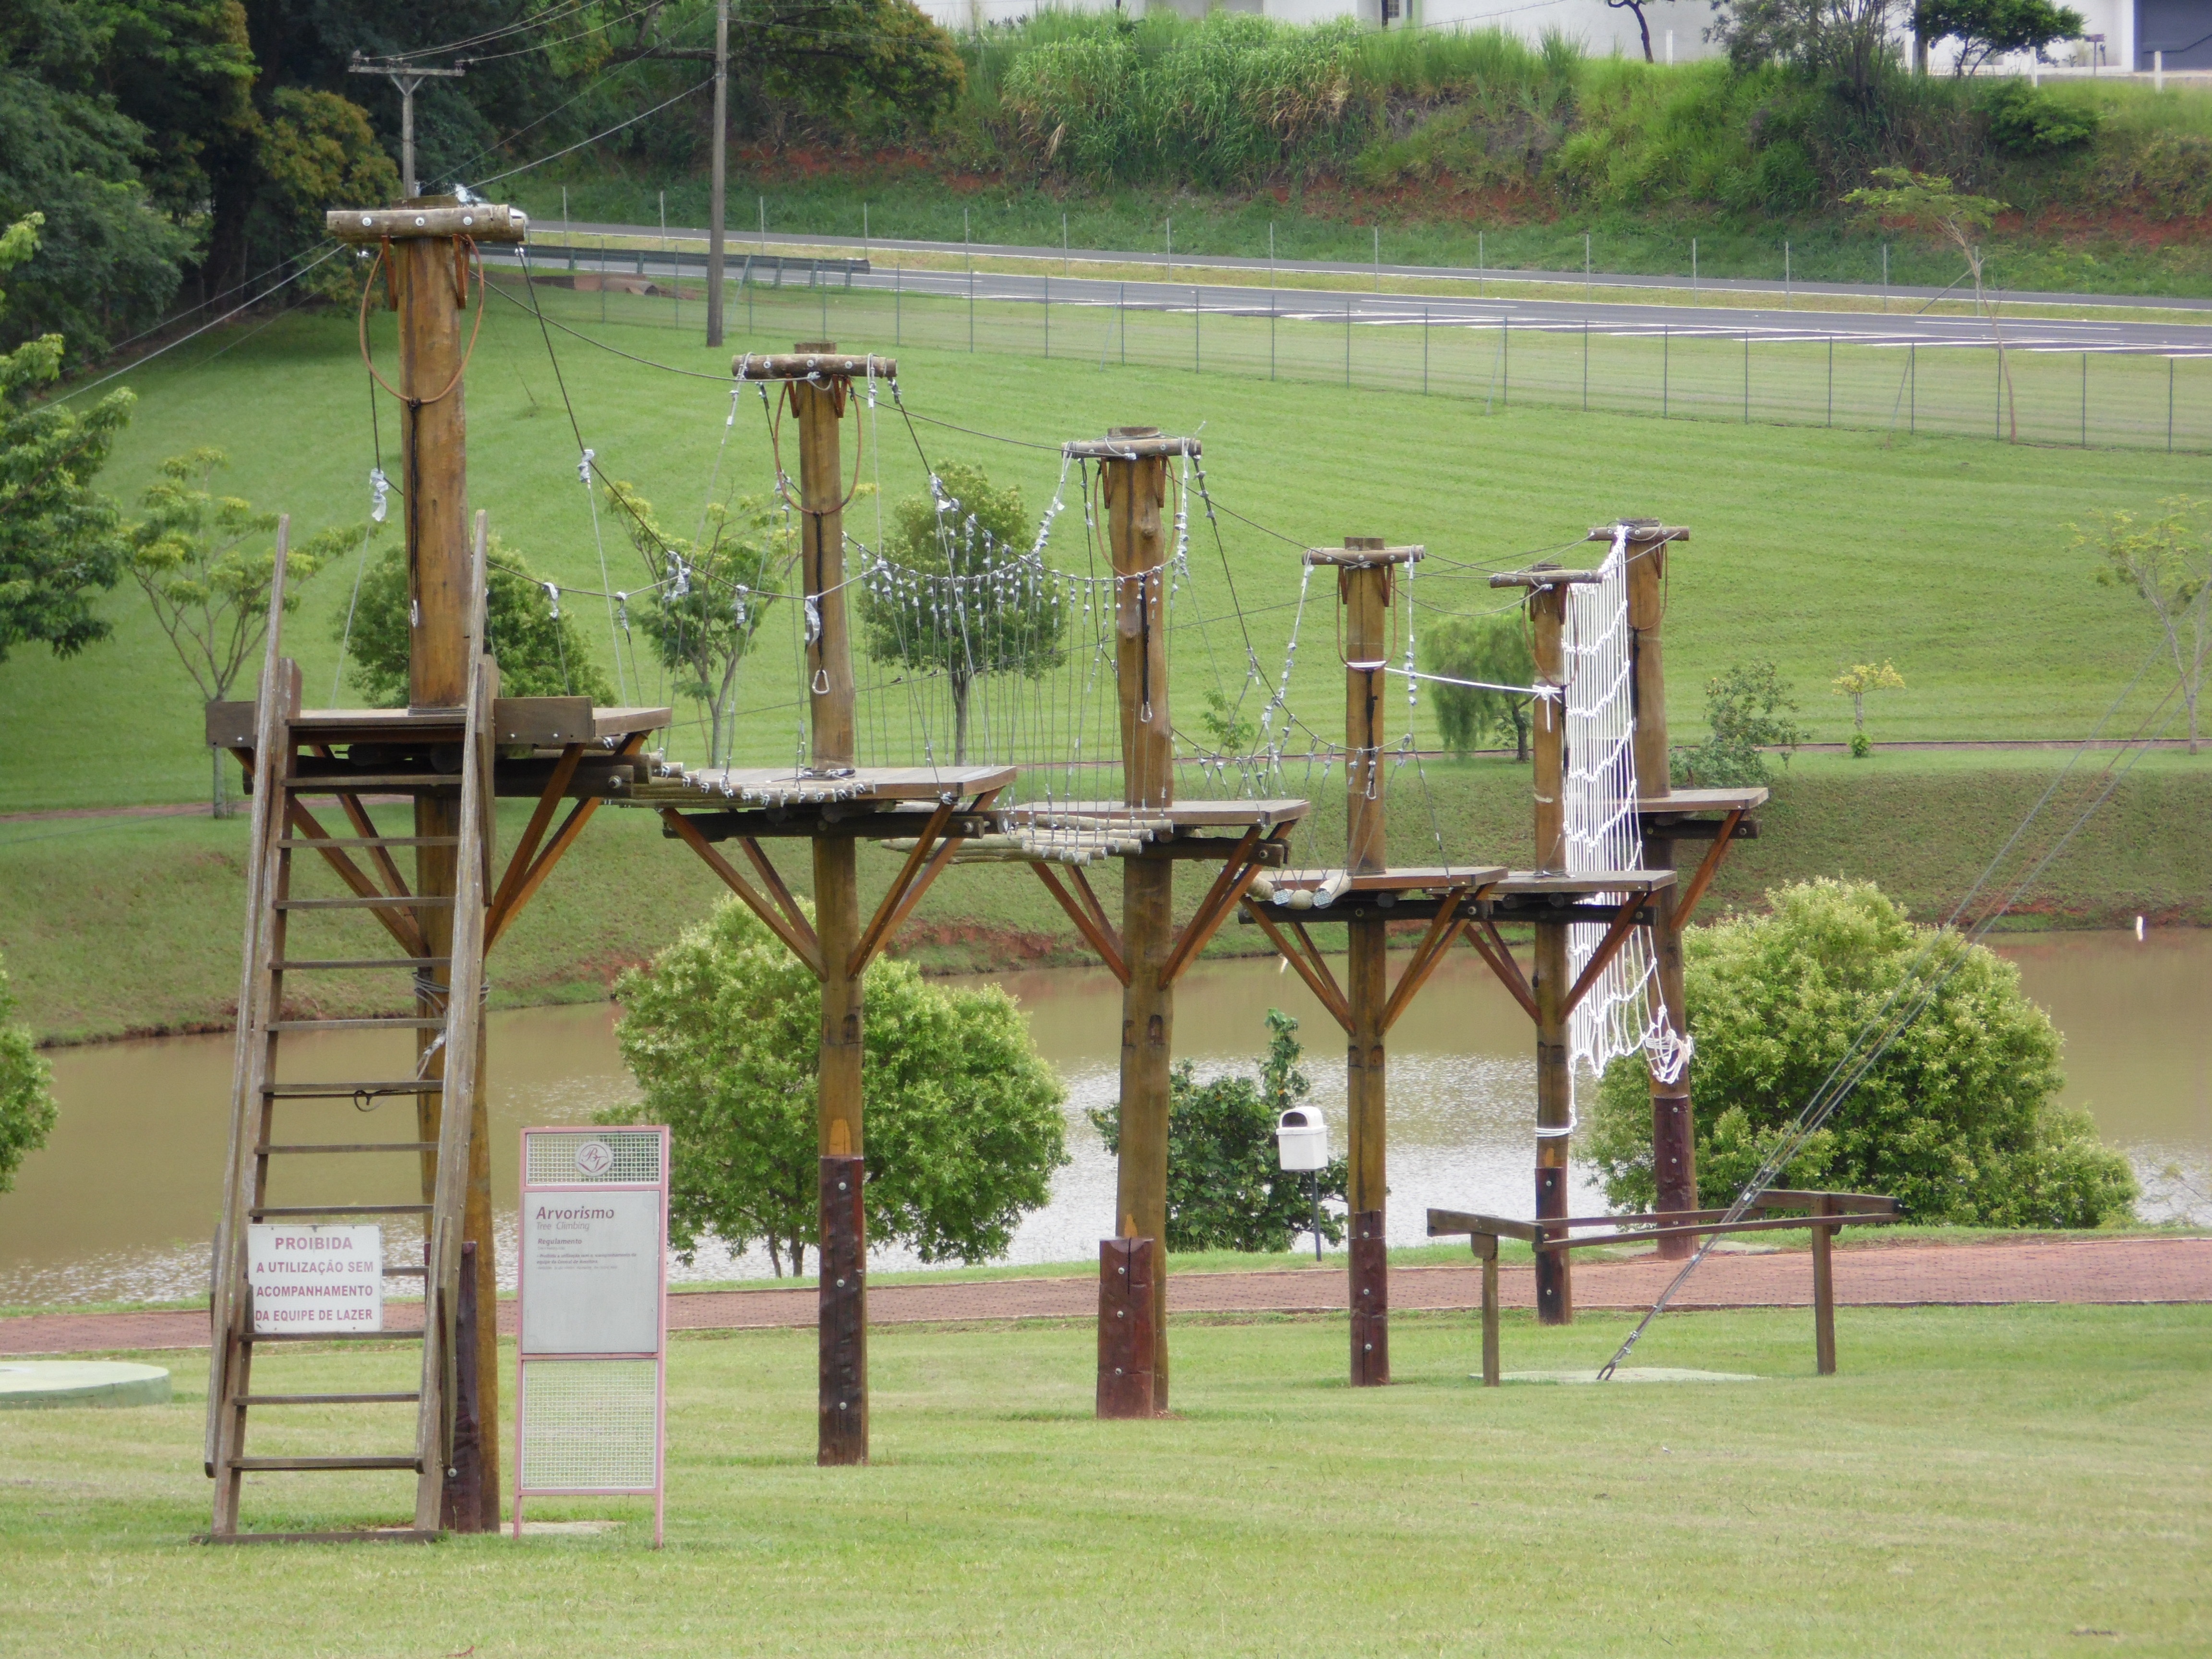
structure, park, playground, system, outdoor structure, outdoor play equipment, tree climbing, enchants